Oskari Tokoi

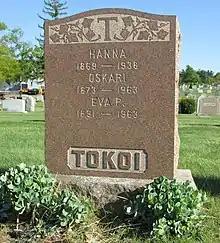
Gravestone of Tokoi in Forest Hill Cemetery

Oskari Tokoi died on April 4, 1963, and he was buried in Forest Hill Cemetery in Fitchburg, Massachusetts. Finland's President Kekkonen visited Forest Hill Cemetery in July 1970, pausing at the grave of the late Oskari Tokoi.